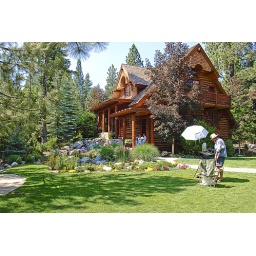
A beautiful lake front home in Lake Tahoe